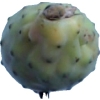
Label: cactus_fruit_green